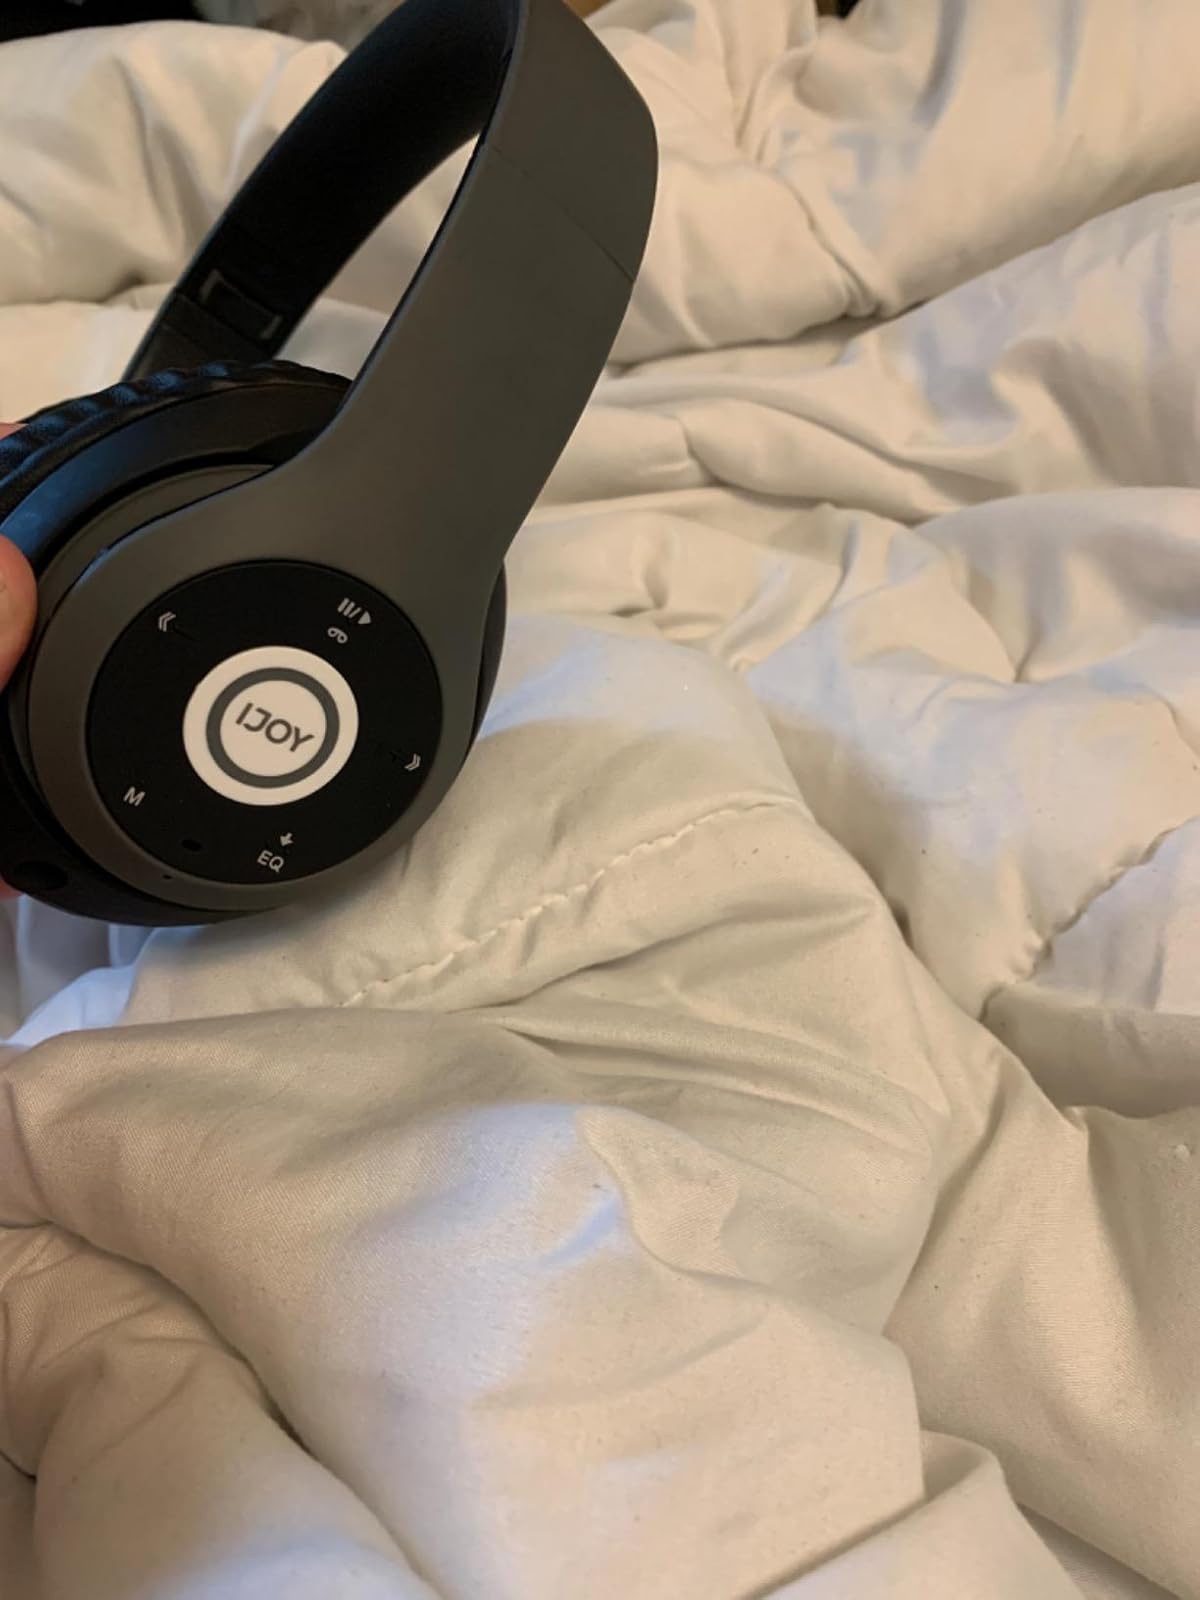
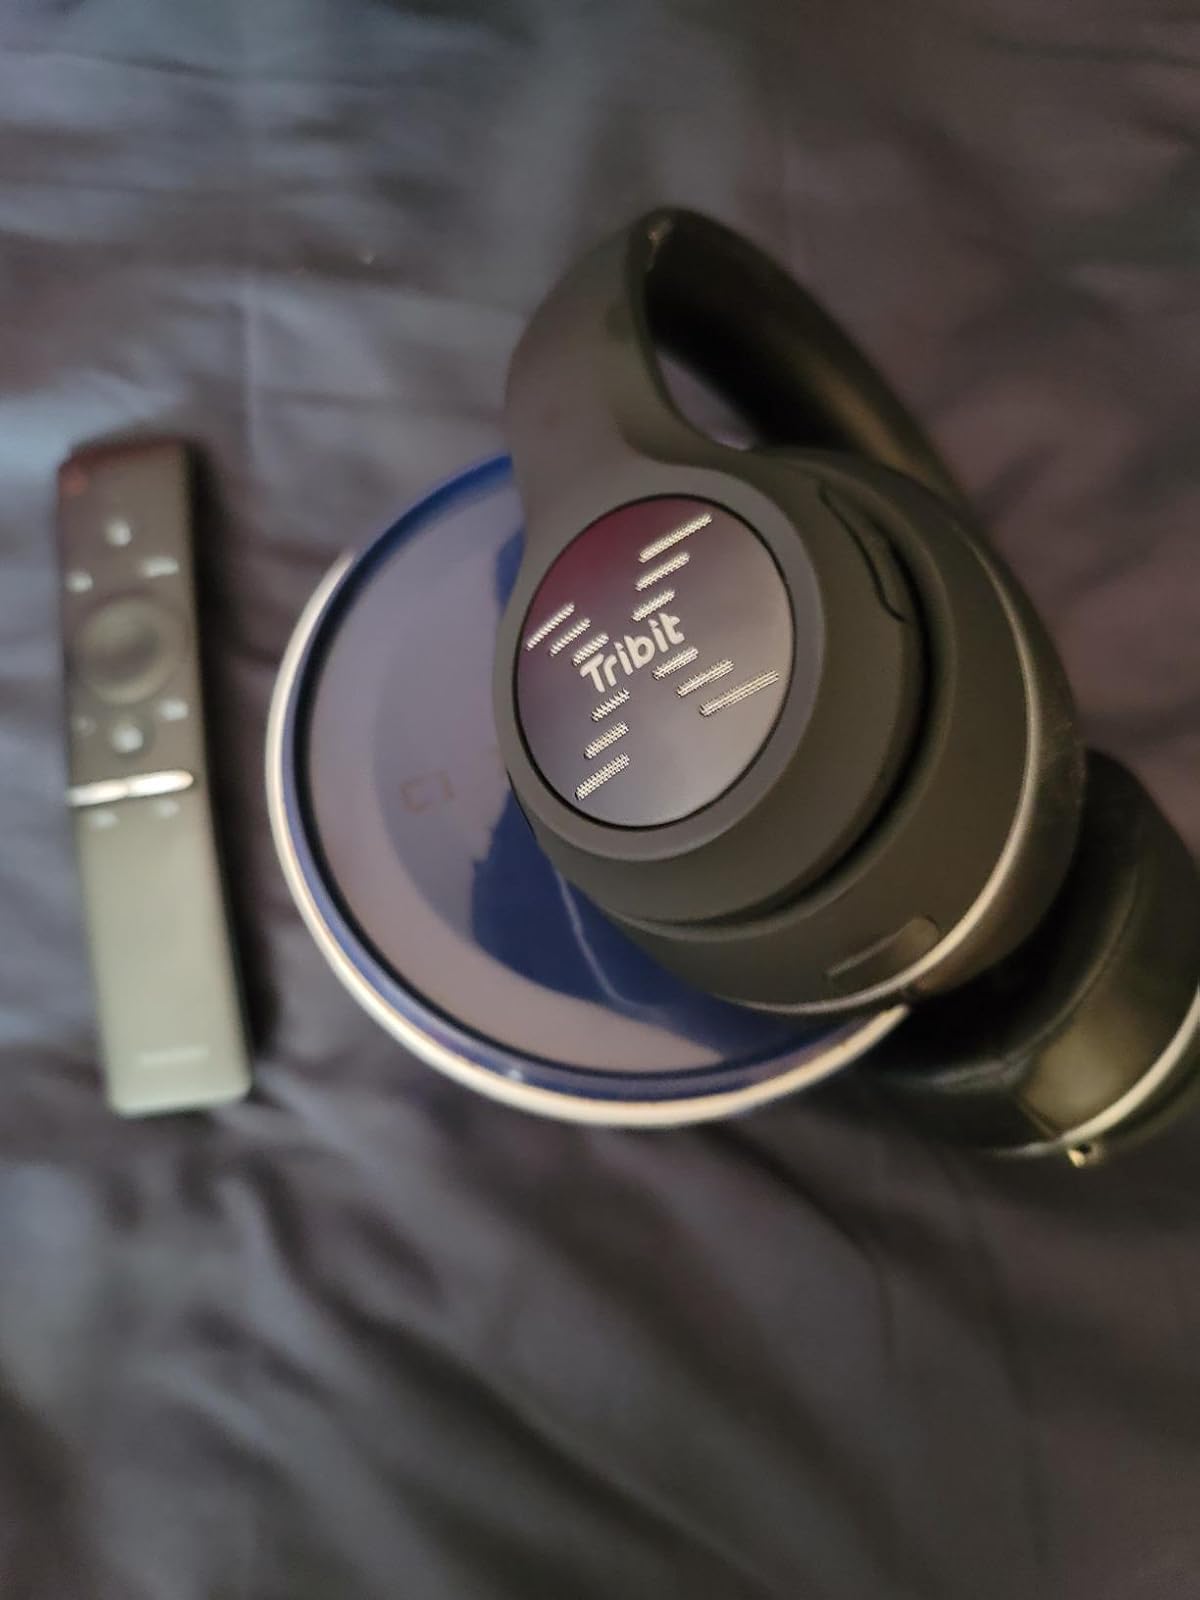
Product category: headphones
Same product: no